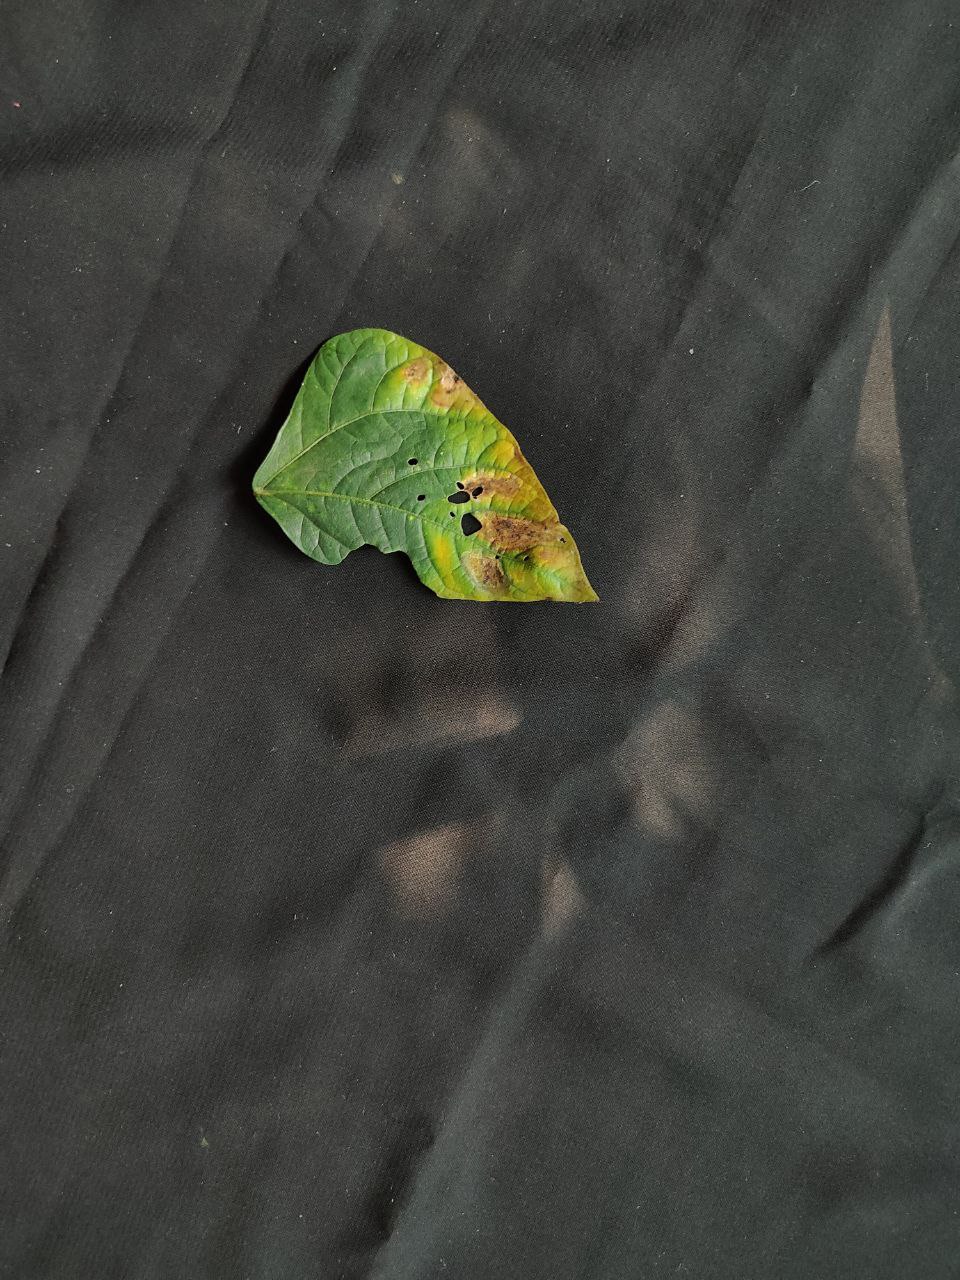
Crop: cowpea
Leaf condition: Bacterial wilt